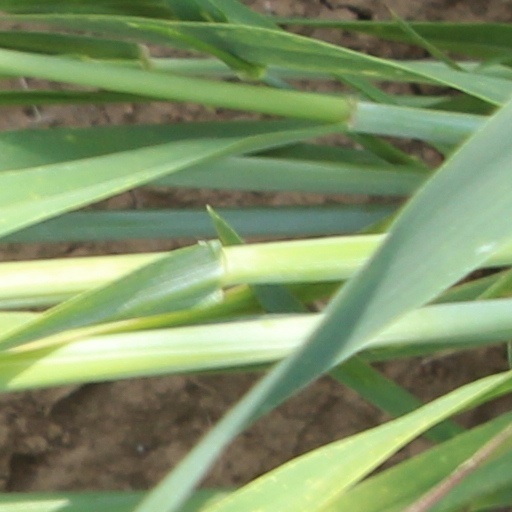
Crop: wheat